Gunzenhausen station

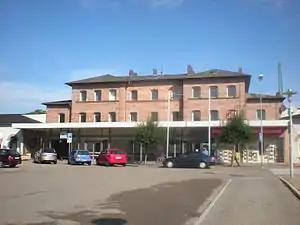

Gunzenhausen station is, apart from Cronheim station on the Nördlingen–Pleinfeld railway, the only station in the Bavarian town of Gunzenhausen and a hub of Middle Franconia. It is classified by Deutsche Bahn as a category 4 station. and has five platform tracks. The station is served by about 60 trains daily operated by Deutsche Bahn, and is served by the Treuchtlingen–Würzburg railway. The Gunzenhausen–Pleinfeld railway (also known as the "Seenlandbahn" or "Lakeland railway") and the Nördlingen–Gunzenhausen line, which is served by steam-hauled services on some days, also begin in Gunzenhausen. Ordinary services between Gunzenhausen and Wassertrüdingen are being restored on the Nördlingen–Gunzenhausen line, although the planned reopening in December 2024 has been postponed.